Wendy Williams

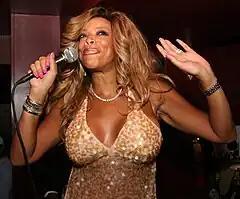
Williams in 2005

Wendy Williams Hunter (born July 18, 1964) is an American former broadcaster, media personality, and writer. Prior to television, Williams was a radio DJ and host and quickly became known in New York City as a shock jock. She gained notoriety for her on-air spats with celebrities and was the subject of the 2006 VH1 reality television series "The Wendy Williams Experience," which broadcast events surrounding her radio show. From 2008 to 2021, she hosted the nationally syndicated television talk show "The Wendy Williams Show."